San Esteban de Nueva Tlaxcala

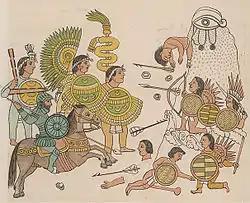
Tlaxcalans and a Spaniard (left) fighting against Chichimecas.

San Esteban de Nueva Tlaxcala was a Tlaxcalan municipality in what is now the Mexican state of Coahuila. San Esteban was the northernmost of the six Tlaxcalan colonies established in 1591 at the behest of the Viceroy of New Spain, Luis de Velasco; its founders came from Tizatlan. In 1834, San Esteban was merged into the adjoining city of Saltillo.